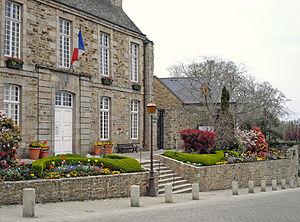
Hôtel de ville de Tréguier (Côtes-d'Armor, France).
Tréguier [tʁegje] est une commune, chef-lieu de canton du département des Côtes-d'Armor, dans la région Bretagne, en France.